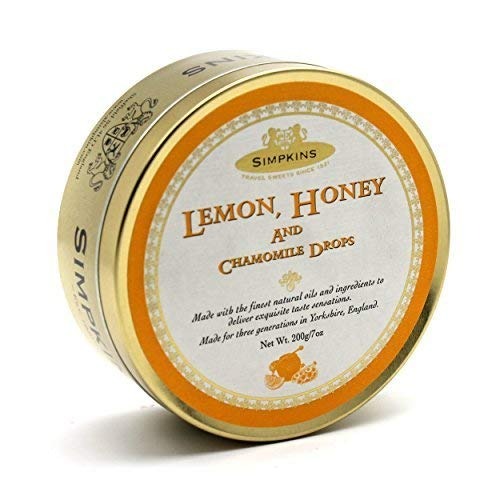
Item Name: Simpkins Lemon, Honey & Chamomile Drops (Pack of 6)
Bullet Point: Simpkins Lemon, Honey & Chamomile Drops - Pack of 6
Product Description: Simpkins Original Travel Sweets, Lemon, Honey & Chamomile Drops, 200 Gram Tin (Pack of 6) Tin is approx 10cm x 4cm in size, contents 200g Traditional sweets made in England All Natural Gluten free. Suitable for vegetarians
Value: 1.0
Unit: Count

Price: 42.95